Northern bat

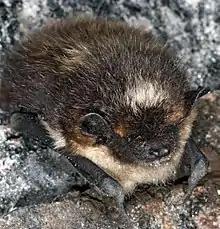
Northern bat hibernating deep in a disused cobalt mine in Norway

The northern bat is widespread throughout Eurasia, and is the most common bat in the northern part of the continent. It occurs from northern Scandinavia beyond the Arctic Circle to northern Italy, and eastern England to northern Japan. It favours forest uplands at elevations of .